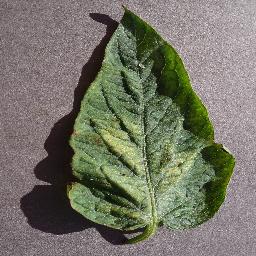
Label: Tomato___Spider_mites Two-spotted_spider_mite